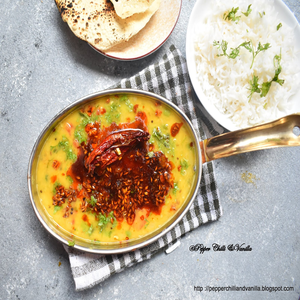
Dish: dal